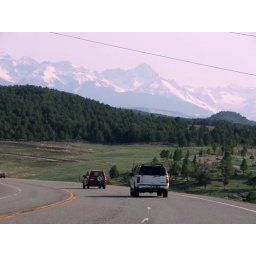
The road to Ouray which is in those mountains somewhere